Hulme Hippodrome

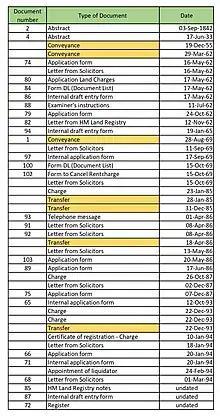
Hulme Hippodrome - Land Registry paper documents

As late as winter 1905, horse-drawn buses still ran on the route between Chorlton-cum-Hardy and Hulme. These 'horse-drawn buses' used metal tracks set into the road. By replacing horses with overhead wire electrification, trams on rails on Manchester roads were first introduced in June 1901. The network peaked in 1928 and electric tram routes were gradually replaced by buses and trolley-buses.